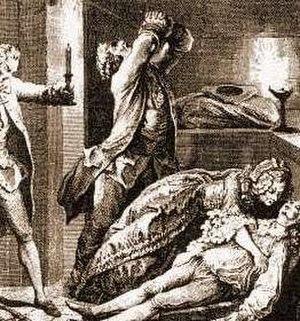
Cette page concerne l’année 1761 du calendrier grégorien.